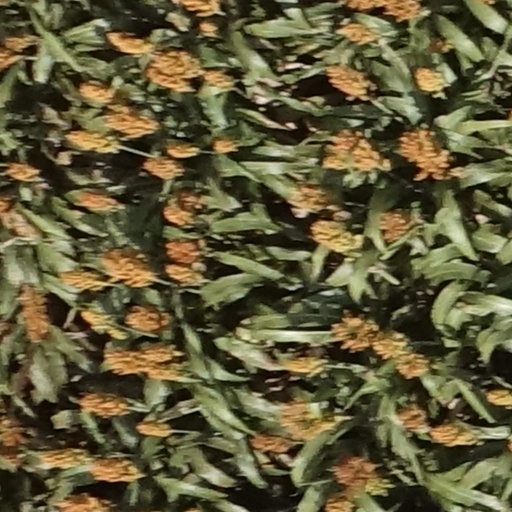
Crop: sorghum